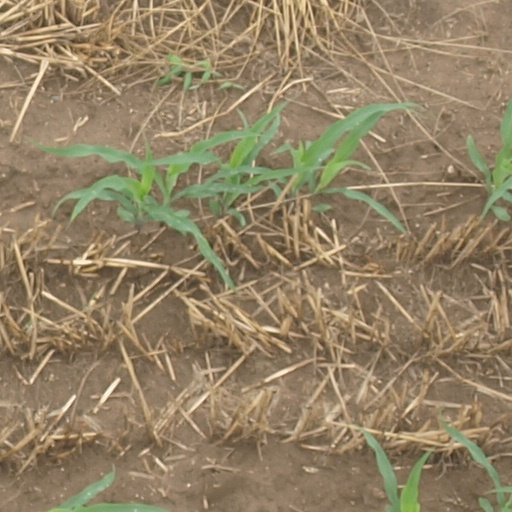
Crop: maize; corn